Mecklenburg County, North Carolina

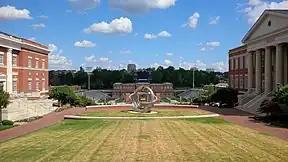
Charlotte Research Institute campus at UNC Charlotte

Mecklenburg County is a county located in the southwestern region of the U.S. state of North Carolina, in the United States. As of the 2020 census, the population was 1,115,482, making it the second-most populous county in North Carolina (after Wake County), and the first county in the Carolinas to surpass one million in population. Its county seat is Charlotte, the state's largest municipality.